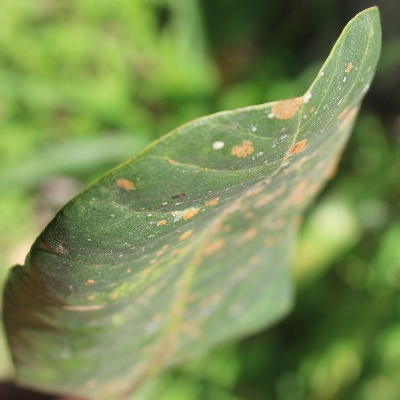
Crop: Cashew
Condition: red rust